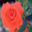
Label: rose